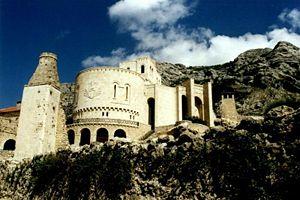
Skanderbeg est un seigneur albanais du XVᵉ siècle considéré comme le héros national albanais pour sa résistance à l'Empire ottoman. Georges Castriote est né à Krujë, son père était le seigneur albanais Jean Castriote et sa mère Vojsava, une princesse fille du Seigneur de Pollog, Dominicus alias Moncinus, lié à la famille Muzaka. Son père, seigneur de la moyenne Albanie, avait été obligé par les Ottomans de payer un tribut à l'Empire. Pour s'assurer de la loyauté de ses dirigeants régionaux, le sultan avait l'habitude de prendre leurs enfants en otage et de les élever à la cour ottomane. En 1413, Georges Castriote et ses trois frères furent emmenés par le Sultan turc, Mehmet I. Il suivit l'école militaire de l'Empire ottoman, avec le futur sultan Murad II, qui monte sur le trône en 1421, après la mort de son père, Mehmet I. Le sultan Murad II lui confie de hautes charges militaires. Skanderbeg remporta plusieurs victoires militaires en Asie, agrandissant l'Empire pour le compte des Turcs. Après la mort de son père, le prince Gjon, le Sultan, au lieu de lui conférer le titre paternel, occupe l'Albanie et installe un gouverneur à Krujë.
Cette page concerne l'année 1478 du calendrier julien.